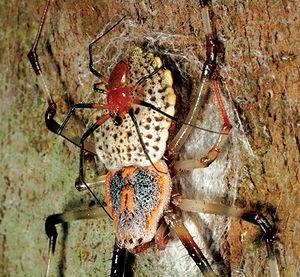
Herennia multipuncta est une espèce d'araignées aranéomorphes de la famille des Araneidae.
Herennia est un genre d'araignées aranéomorphes de la famille des Araneidae.